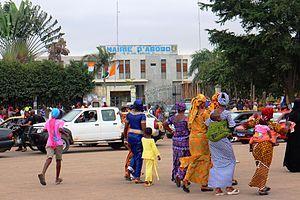
vue de la mairie d'abobo, entrée dans la cité
Invisibles est une série télévisée ivoirienne en dix épisodes de 52 minutes, réalisée et créée par le scénariste Alex Ogou, co-produite par Canal+ International et produite par TSK STUDIOS, avec le soutien du Fonds Image de la Francophonie et de CFI, l'agence française de développement médias. Elle fut diffusée du 29 octobre au 26 novembre 2018 sur Canal+ Afrique. Ce film dramatique et d'action, dénonce le phénomène infernal d'une bande de jeunes délinquants dénommée « Microbes », qui sèment la terreur dans certaines communes populaires d’Abidjan. Aussi, il propose des solutions concrètes pour éradiquer ce fléau. Le 15 septembre 2018, cette série a remporté le prix de la meilleure fiction francophone étrangère de la 20ᵉ édition du festival de la fiction TV de La Rochelle en France.
Abobo est un ancien village de la sous-préfecture de Bingerville. est l'une des treize communes du district d'Abidjan, Côte d'Ivoire. Elle est située à Abidjan nord.